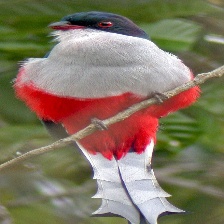
Species: CUBAN TROGON
Scientific name: PRIOTELUS TEMNURUS